Musahar

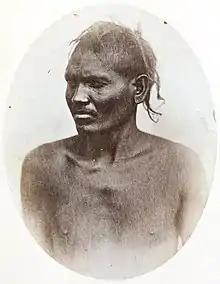
Photo of a Musahar taken as part of a caste survey by Herbert Hope Risley in Bihar, 1890s

In Bihar, the word Musahar is said to be derived from the Bhojpuri "mūs+ahar" (literally "rat eater"), on account of their traditional occupation as rat catchers. Risley thinks that "Musahar" is the name that their Hindu masters gave them because of their non-Aryan and unclean habit of eating field mice. Nesfield preferred the word "Mushera" , based on an old folktale which signifies flesh-seeker or hunter. According to him, the word ‘Mushera’ (another variant of the term Musahar) derives from masu (flesh) and hera (seeker), possibly a more comprehensive term than 'rat-catcher'.